Tai Tam Harbour

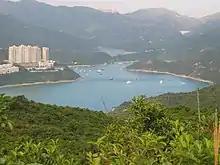
Tai Tam Harbour, looking toward its inner bay in the northwest. Redhill Peninsula is visible on the left. Tai Tam Tuk Reservoir is visible in the background (centre).

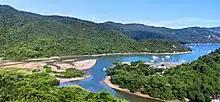
Inner bay (northwest) of Tai Tam Harbour.

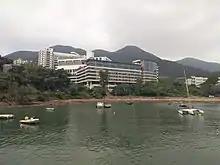
Hong Kong International School and Tai Tam Scout Centre (right) by shore of Tai Tam Harbour.

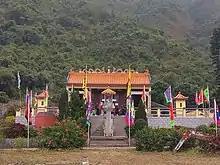
Lin Hok Sin Koon at Lan Nai Wan.

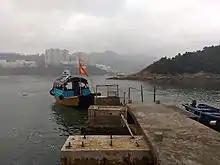
View of Tai Tam Harbour and Redhill Peninsula from the public pier next to Lin Hok Sin Koon.

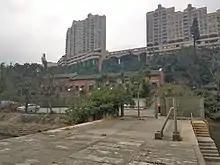
Tai Tam Bay Pier, a public pier next to Tai Tam Tuk Raw Water Pumping Station.

Tai Tam Harbour is a harbour in the innermost part of Tai Tam Bay in the southeastern part of Hong Kong Island, in the Southern District of Hong Kong. It is located at the estuary of Tai Tam Tuk.